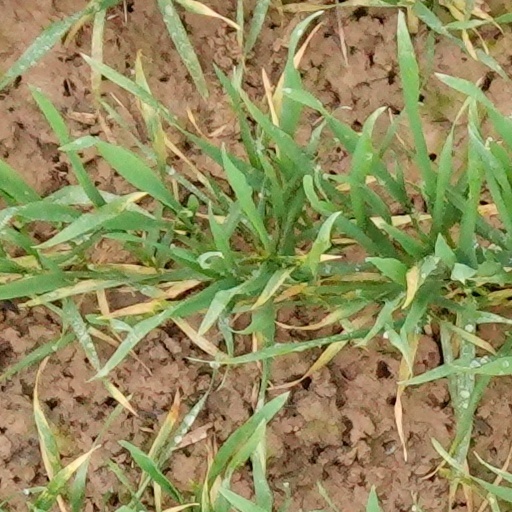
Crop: wheat